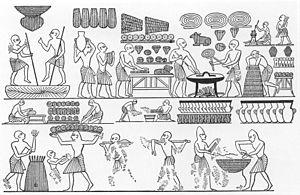
Le pain est l'aliment de base traditionnel de nombreuses cultures. Il est fabriqué à partir des ingrédients qui sont la farine et l'eau. Il contient généralement du sel. D'autres ingrédients s'ajoutent selon le type de pain et la manière dont il est préparé culturellement. Lorsqu'on ajoute le levain ou la levure, la pâte du pain est soumise à un gonflement dû à la fermentation.